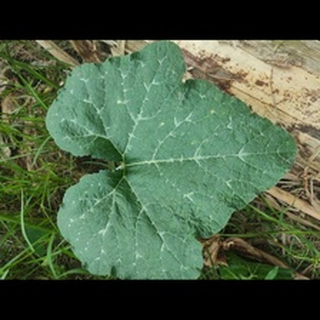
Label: pumpkin_bacterial_leaf_spot